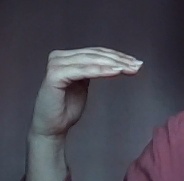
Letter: haa